Aung Thu (minister)

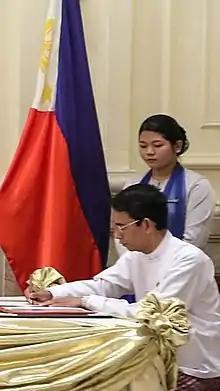

Aung Thu (born 8 July 1955) is a Burmese politician who was Minister for Agriculture, Livestock and Irrigation of Myanmar (Burma) from 2018 to 2021.